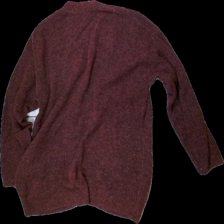
View: back
Type: Cardigan
Category: Ladies
Brand: Lindex
Colors: Red
Material: 100% cotton
Cut: Regular
Size: XS
Season: All
Stains: Minor
Damage: stained
Damage location: middle left
Price range: <50
Recommended usage: Export